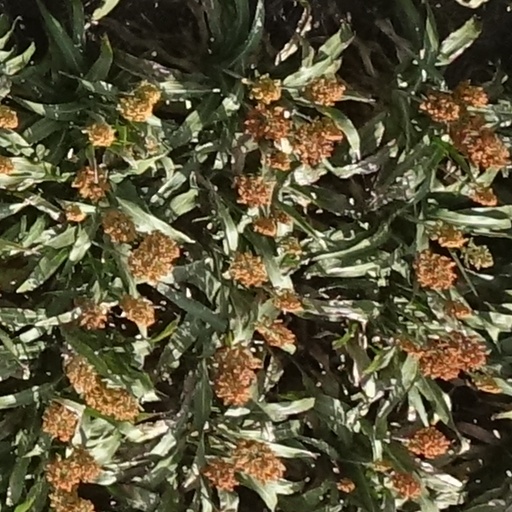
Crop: sorghum